Mihai Flamaropol Ice Rink

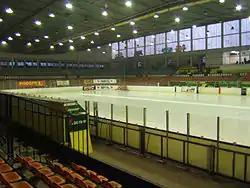
Former Flamaropol Ice Rink in 2008

Mihai Flamaropol Ice Skating Rink was an ice arena in Bucharest, Romania. It was primarily used for ice hockey, being the home arena for Steaua Rangers team. It was built in 1958 as an open-air ice rink, and in 1972 was covered for the games of Group B of the 1972 Ice Hockey World Championships. The arena was named after footballer and ice hockey player Mihai Flamaropol.